Donald Trump 2016 presidential campaign

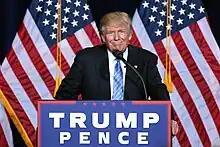
Trump delivering a speech in August 2016

The campaign drew heavily on Trump's personal image, enhanced by his previous media exposure. Prior to his presidential bid, The Trump Organization also relied on the 'Trump' surname as a key part of its marketing strategy. Consequently, the 'Trump' name was in widespread use in the U.S. well before the presidential campaign itself started. Due to successful branding and media coverage, Trump soon gained a leverage in the race despite spending comparatively little on advertising himself.